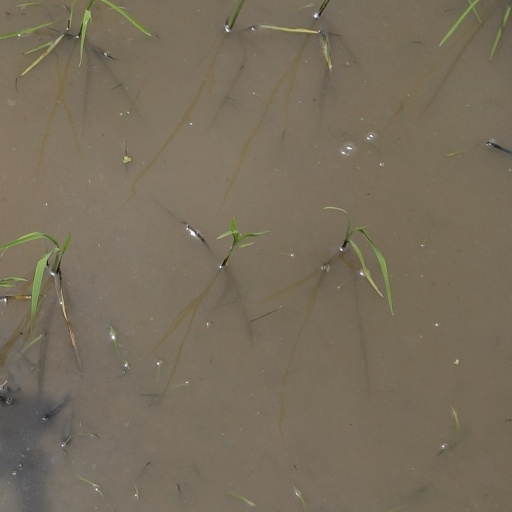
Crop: rice